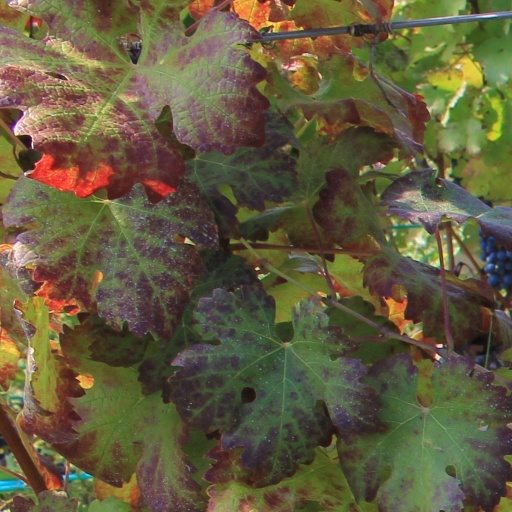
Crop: grape